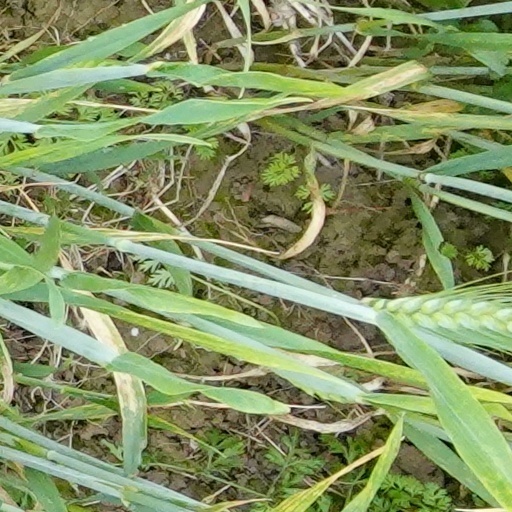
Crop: wheat